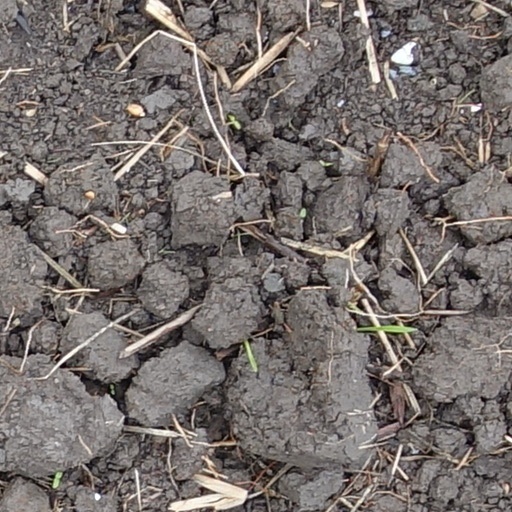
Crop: wheat